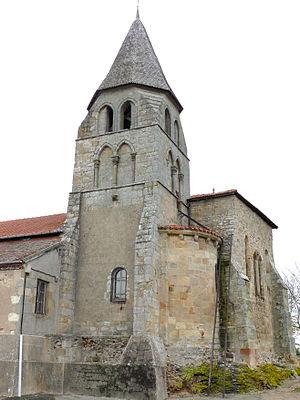
Tronget - Église Saint-Maurice-et-Saint-Vincent - Clocher, absidiole sud et chevet
Tronget est une commune française, située dans le département de l'Allier en région Auvergne-Rhône-Alpes